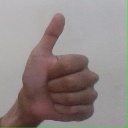
अक्षर: थ